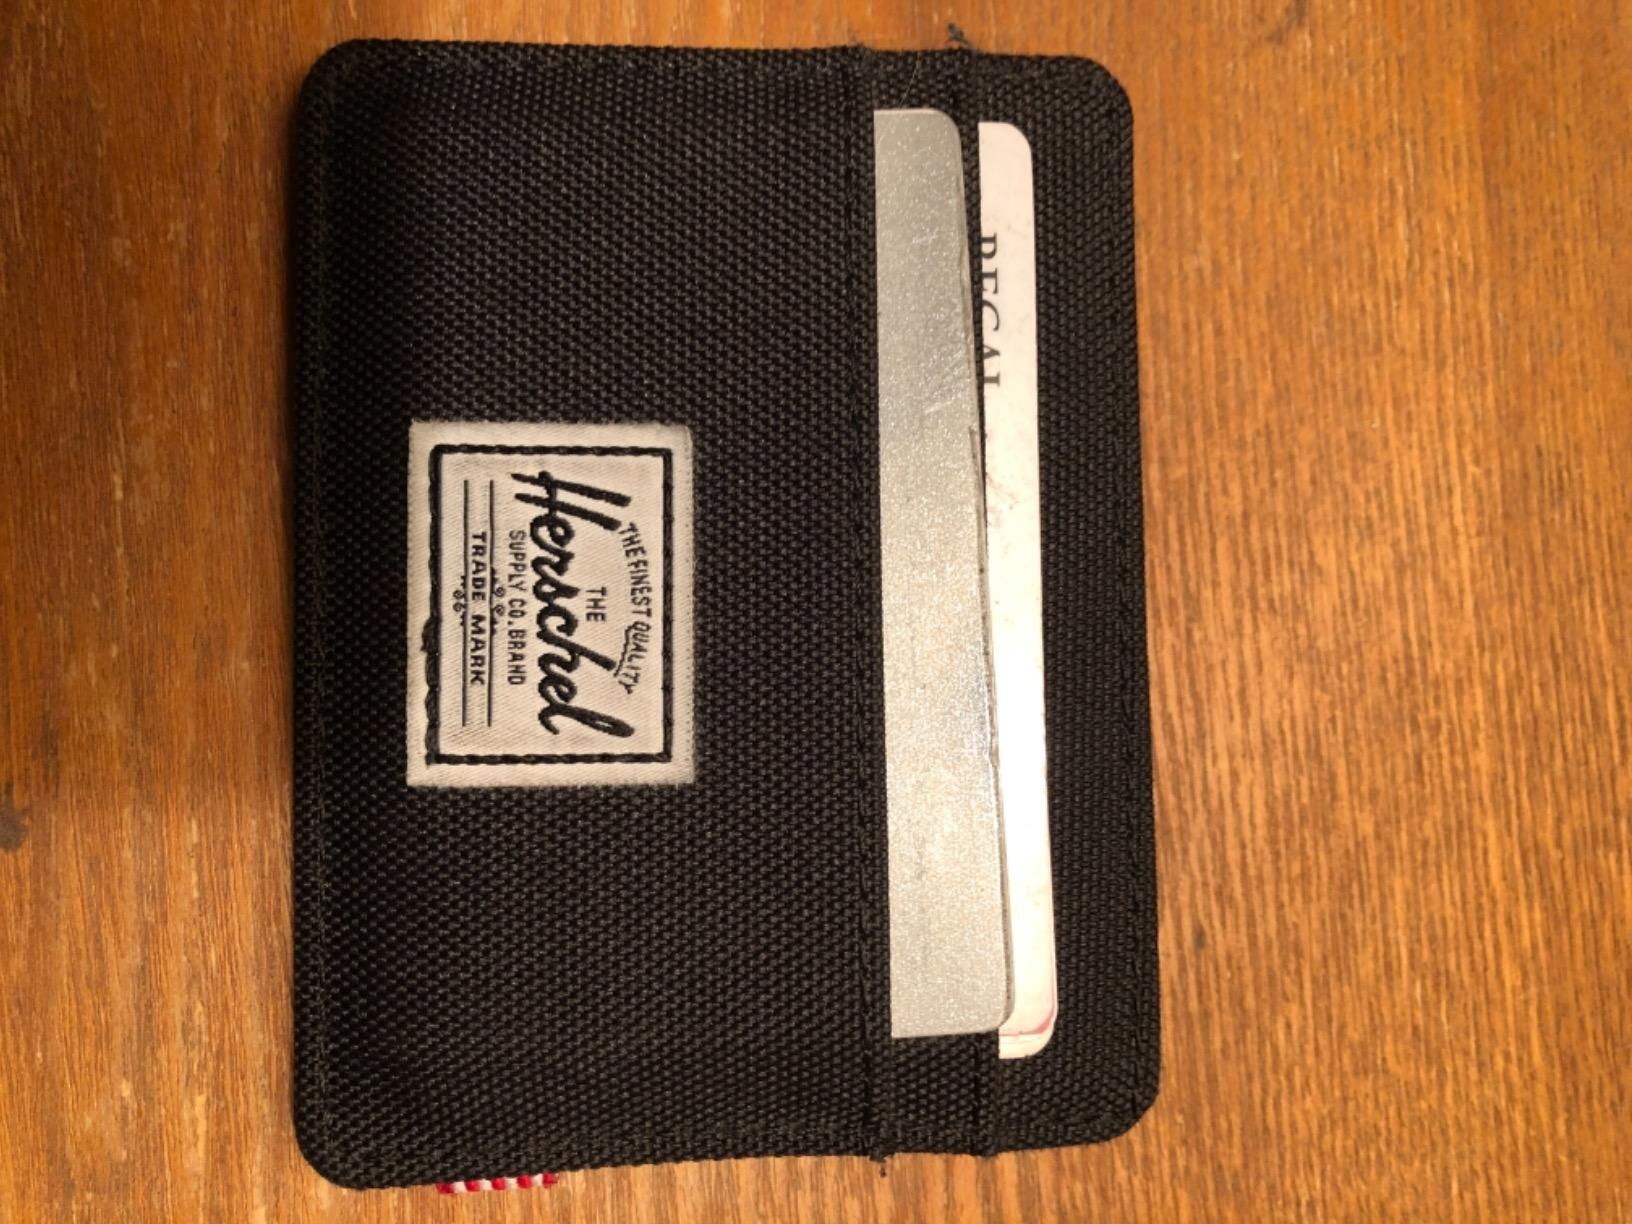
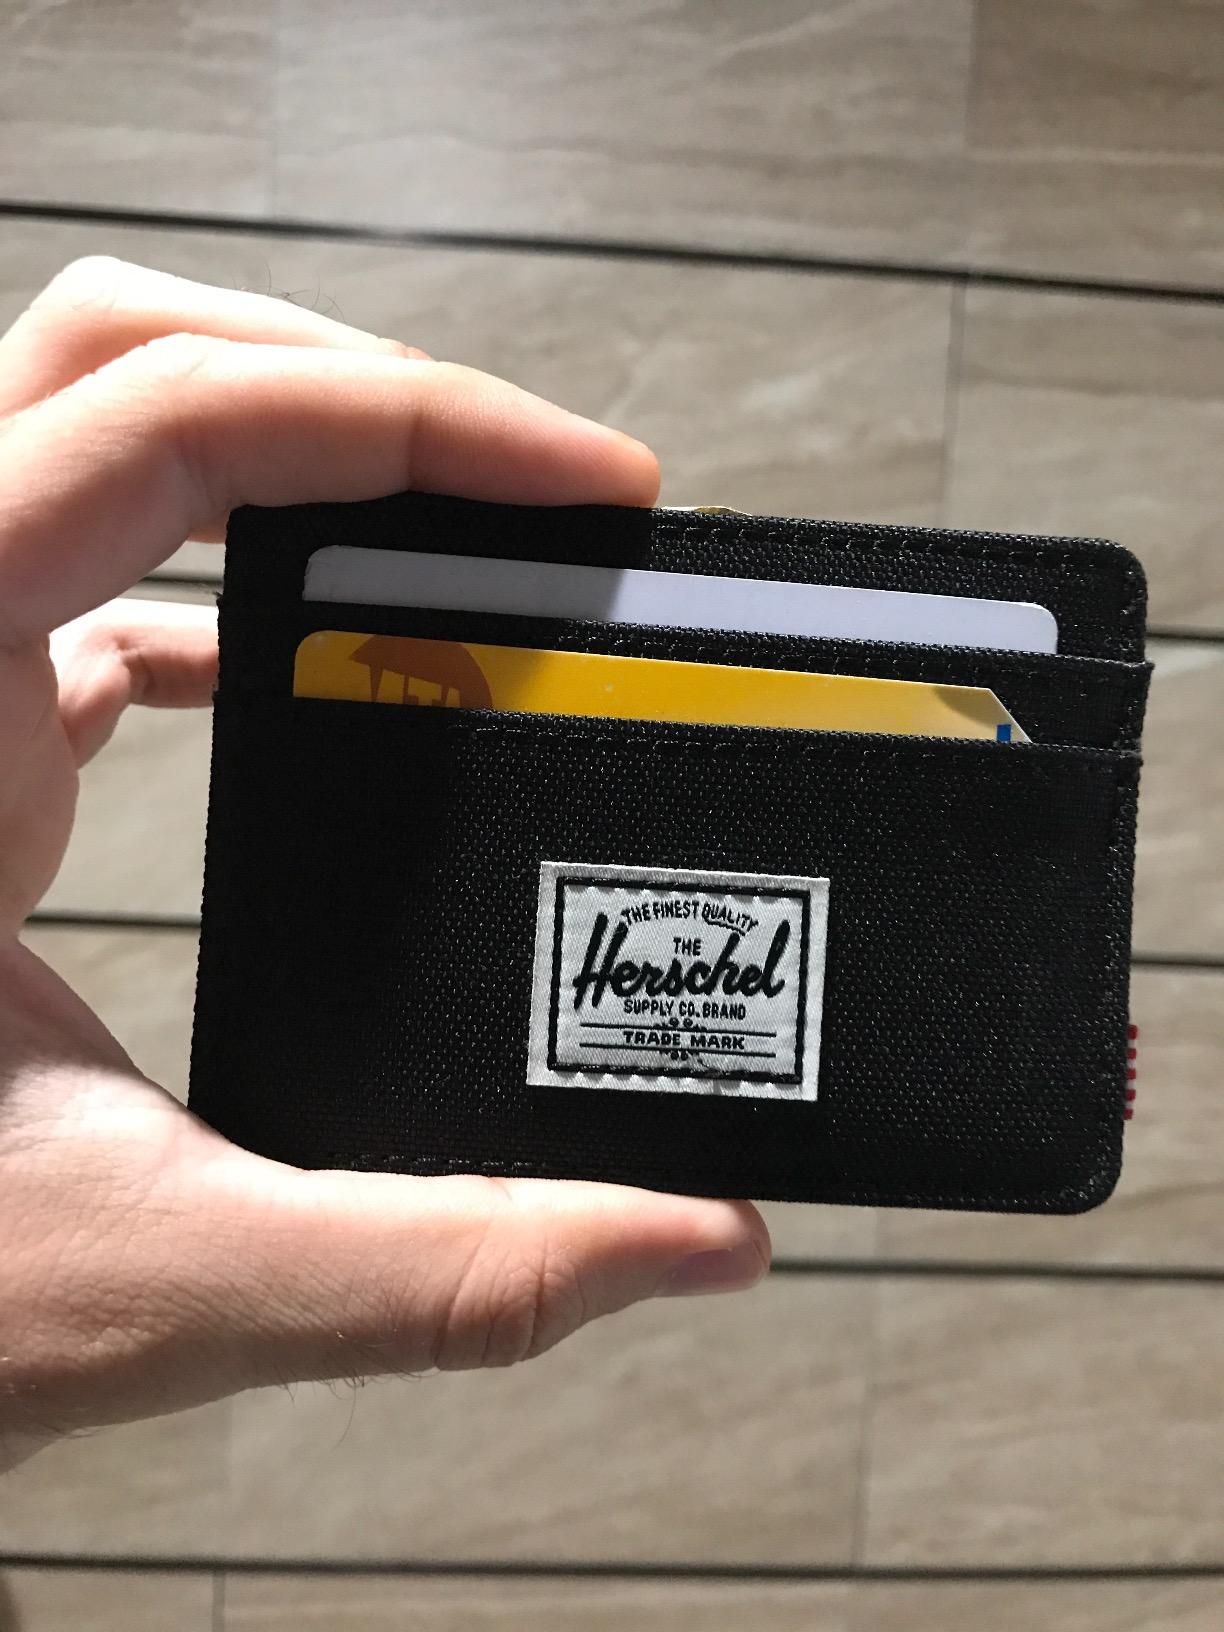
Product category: accessories_wallet
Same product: yes